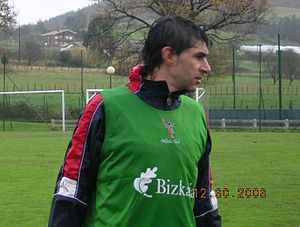
Aitor Karanka
Aitor Karanka de la Hoz er en tidligere spansk fodboldspiller og nuværende fodboldtræner, der i øjeblikket er cheftræner for Middlesbrough F.C..